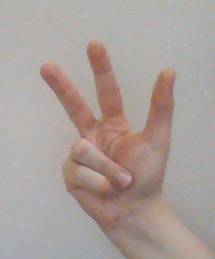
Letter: al